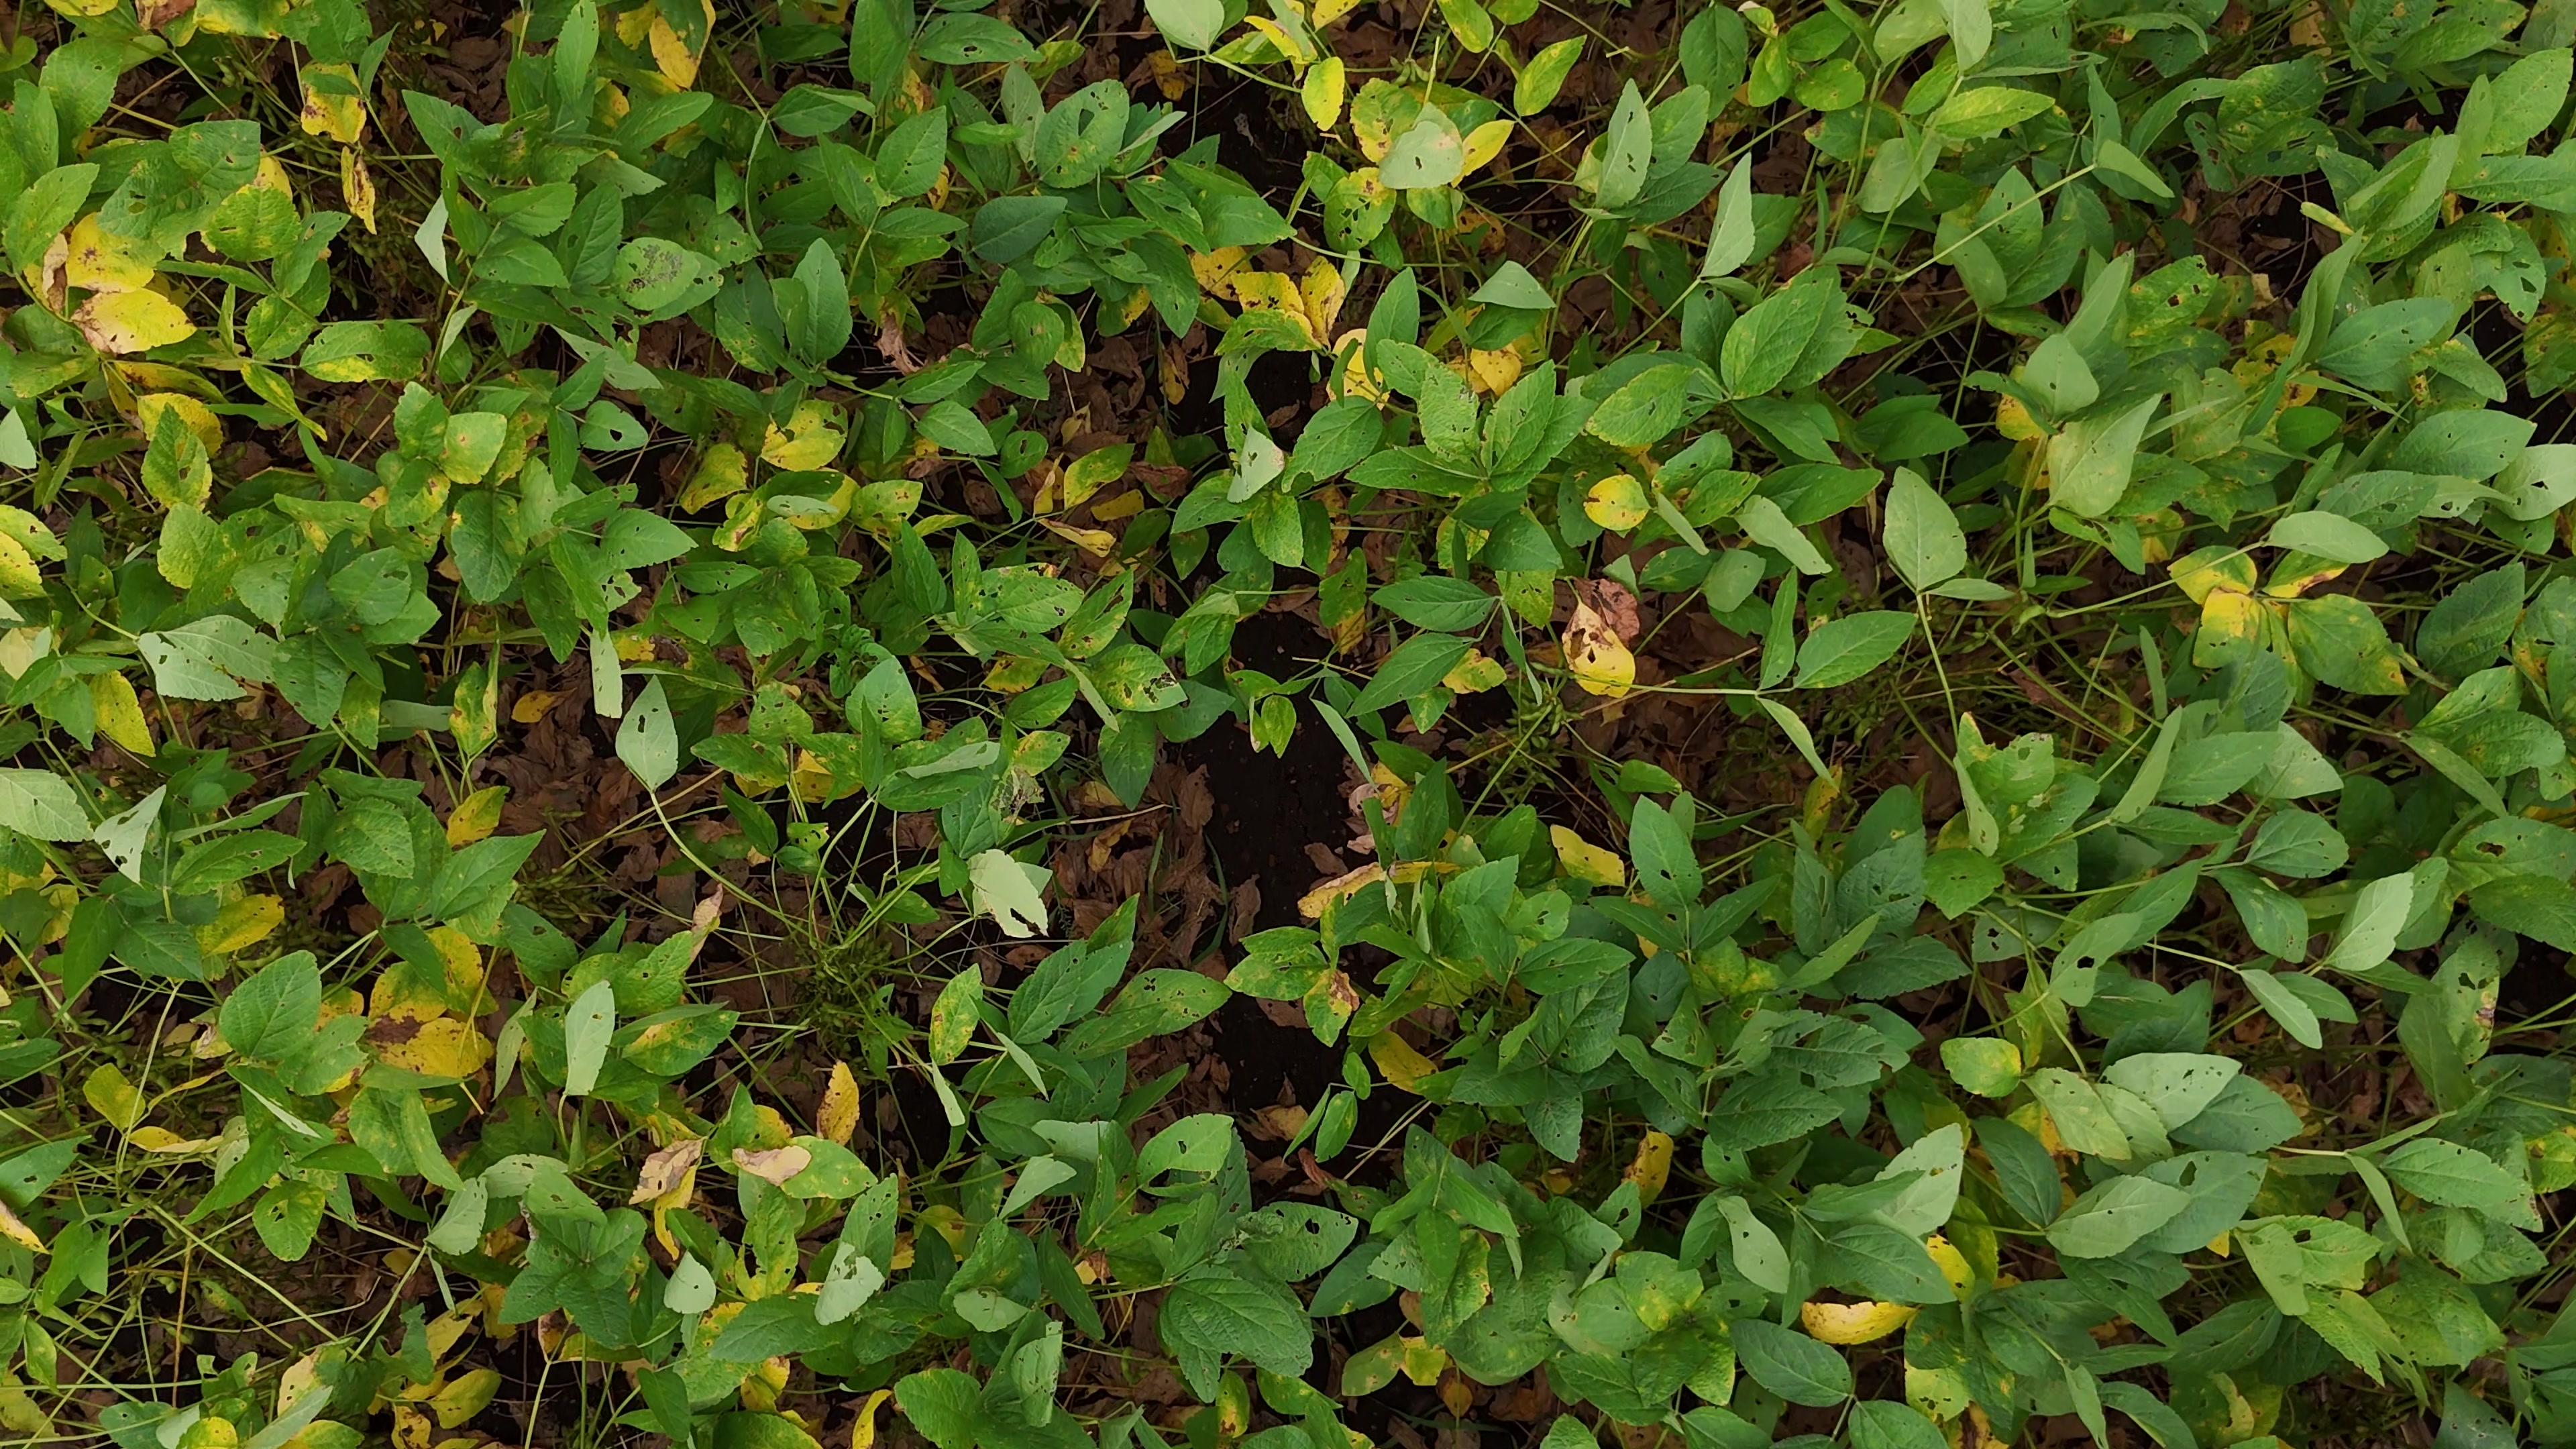
Label: Rust